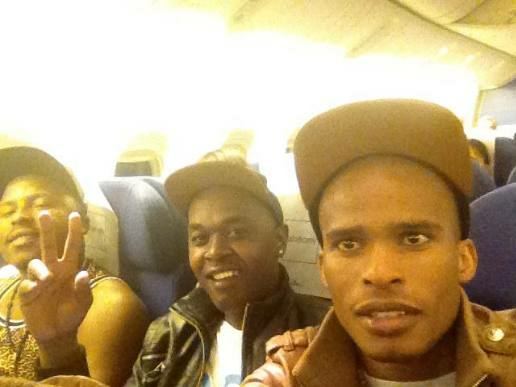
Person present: Yes